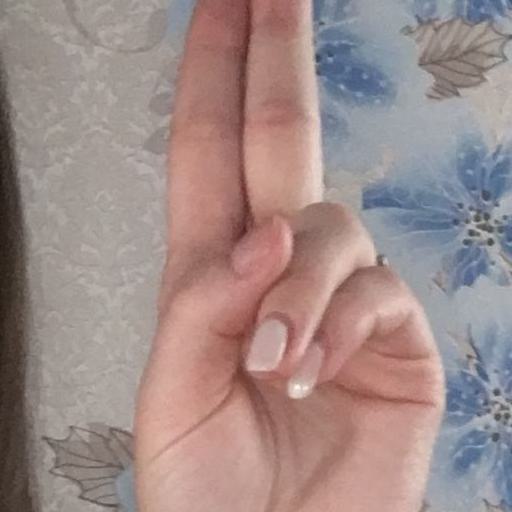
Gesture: two_up